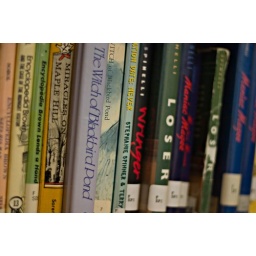
So many books in the library that I read as a kid!